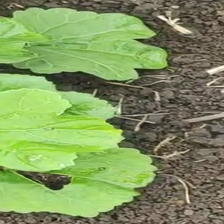
Weed species: Little_Mallow(Malva parviflora)